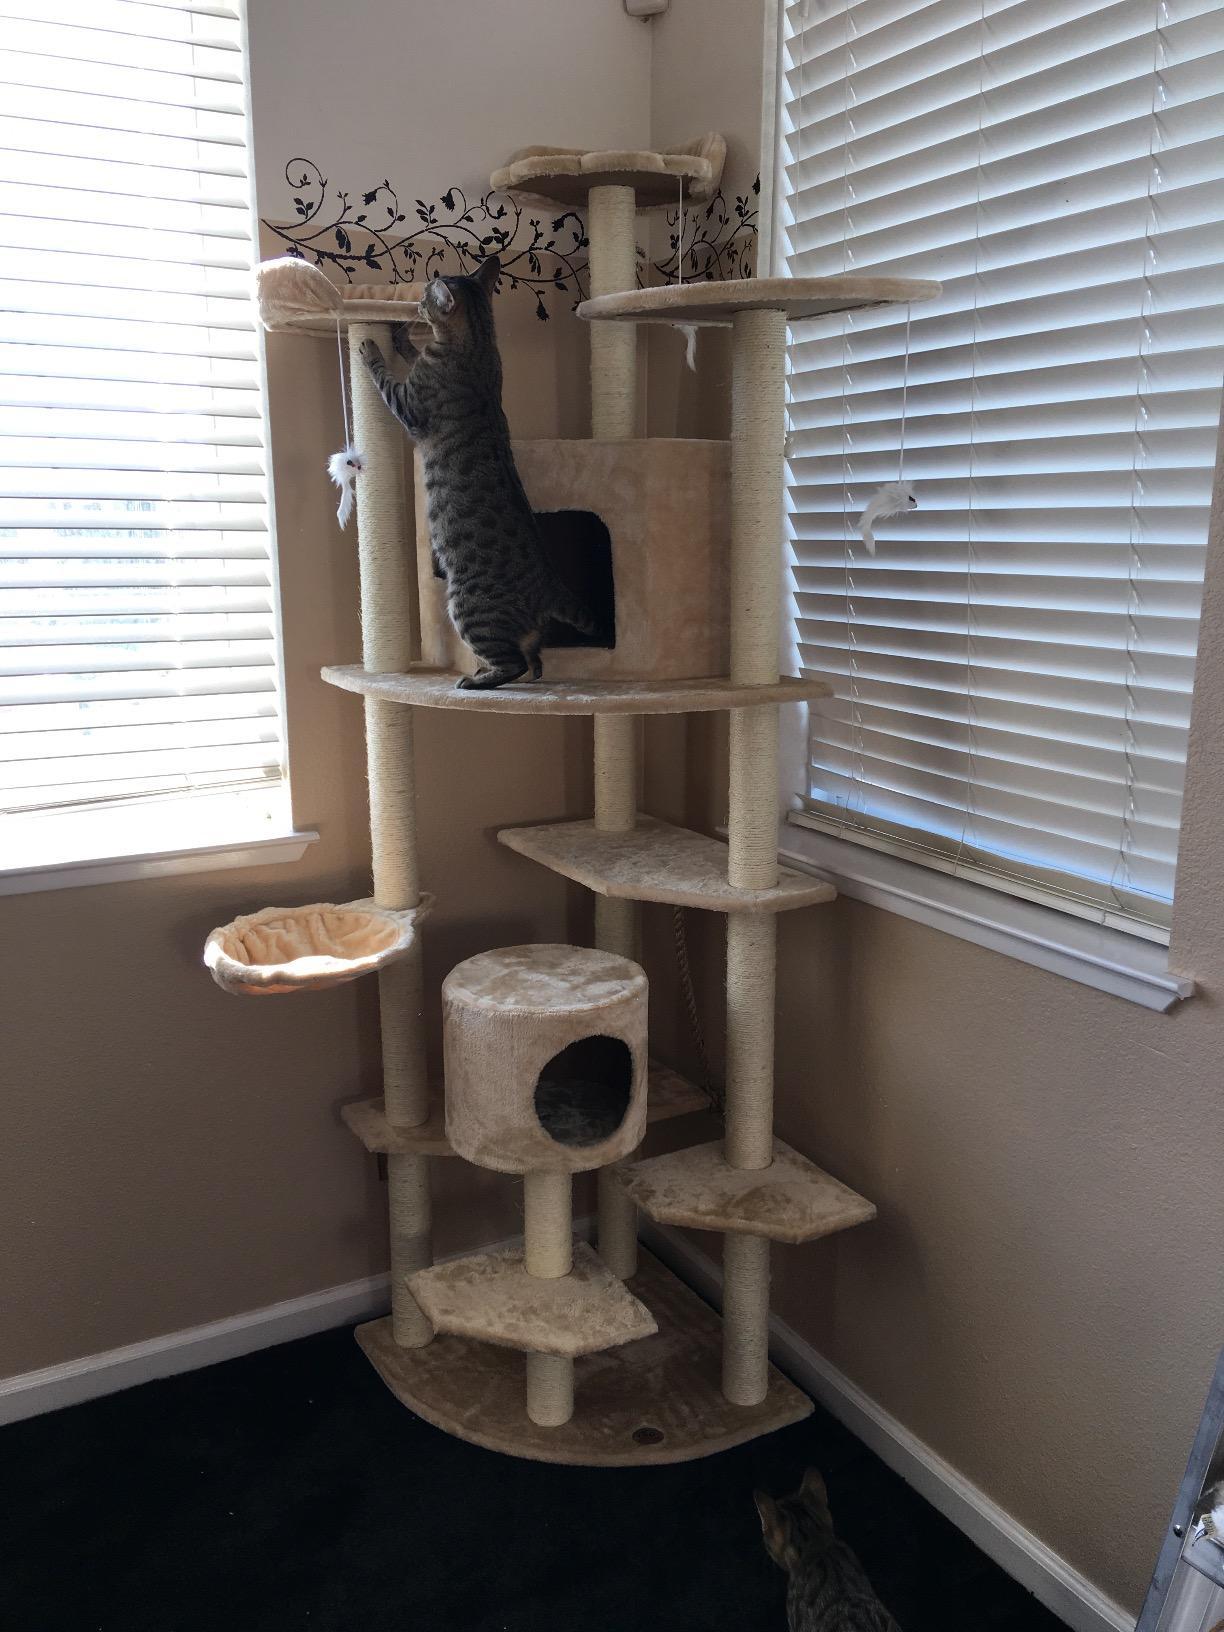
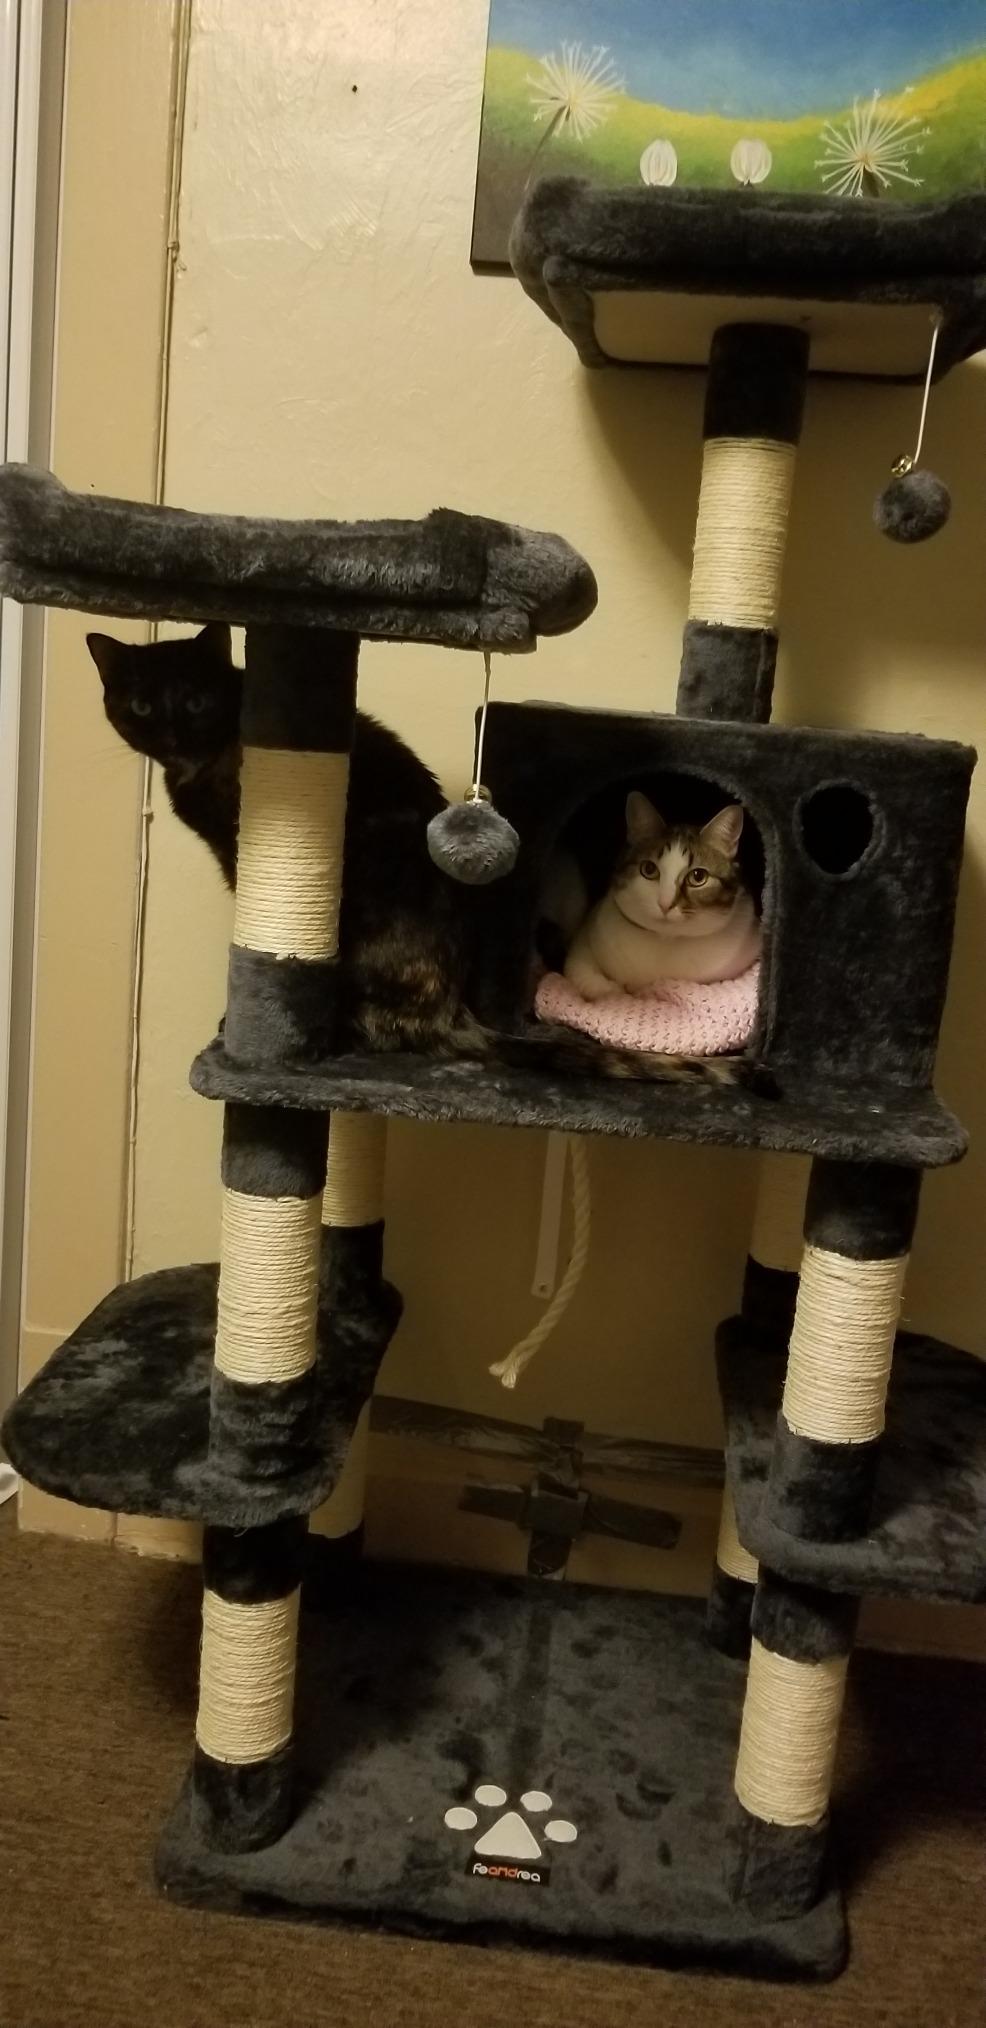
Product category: items_cat tree
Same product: no